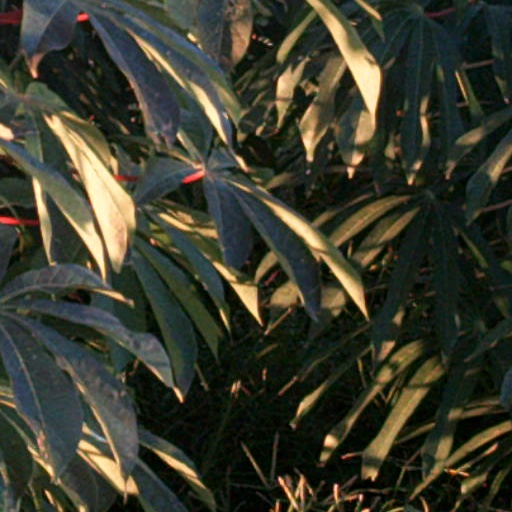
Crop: cassava